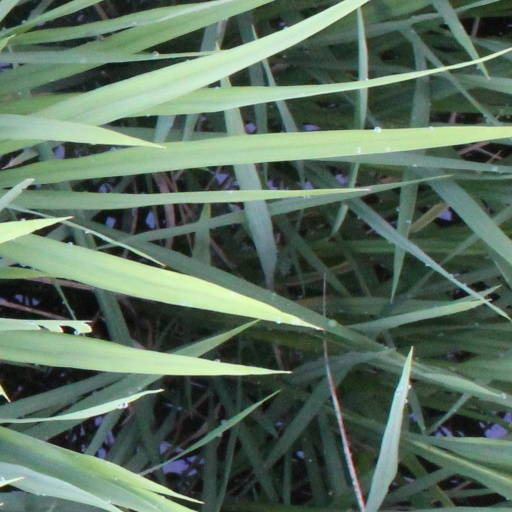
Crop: rice